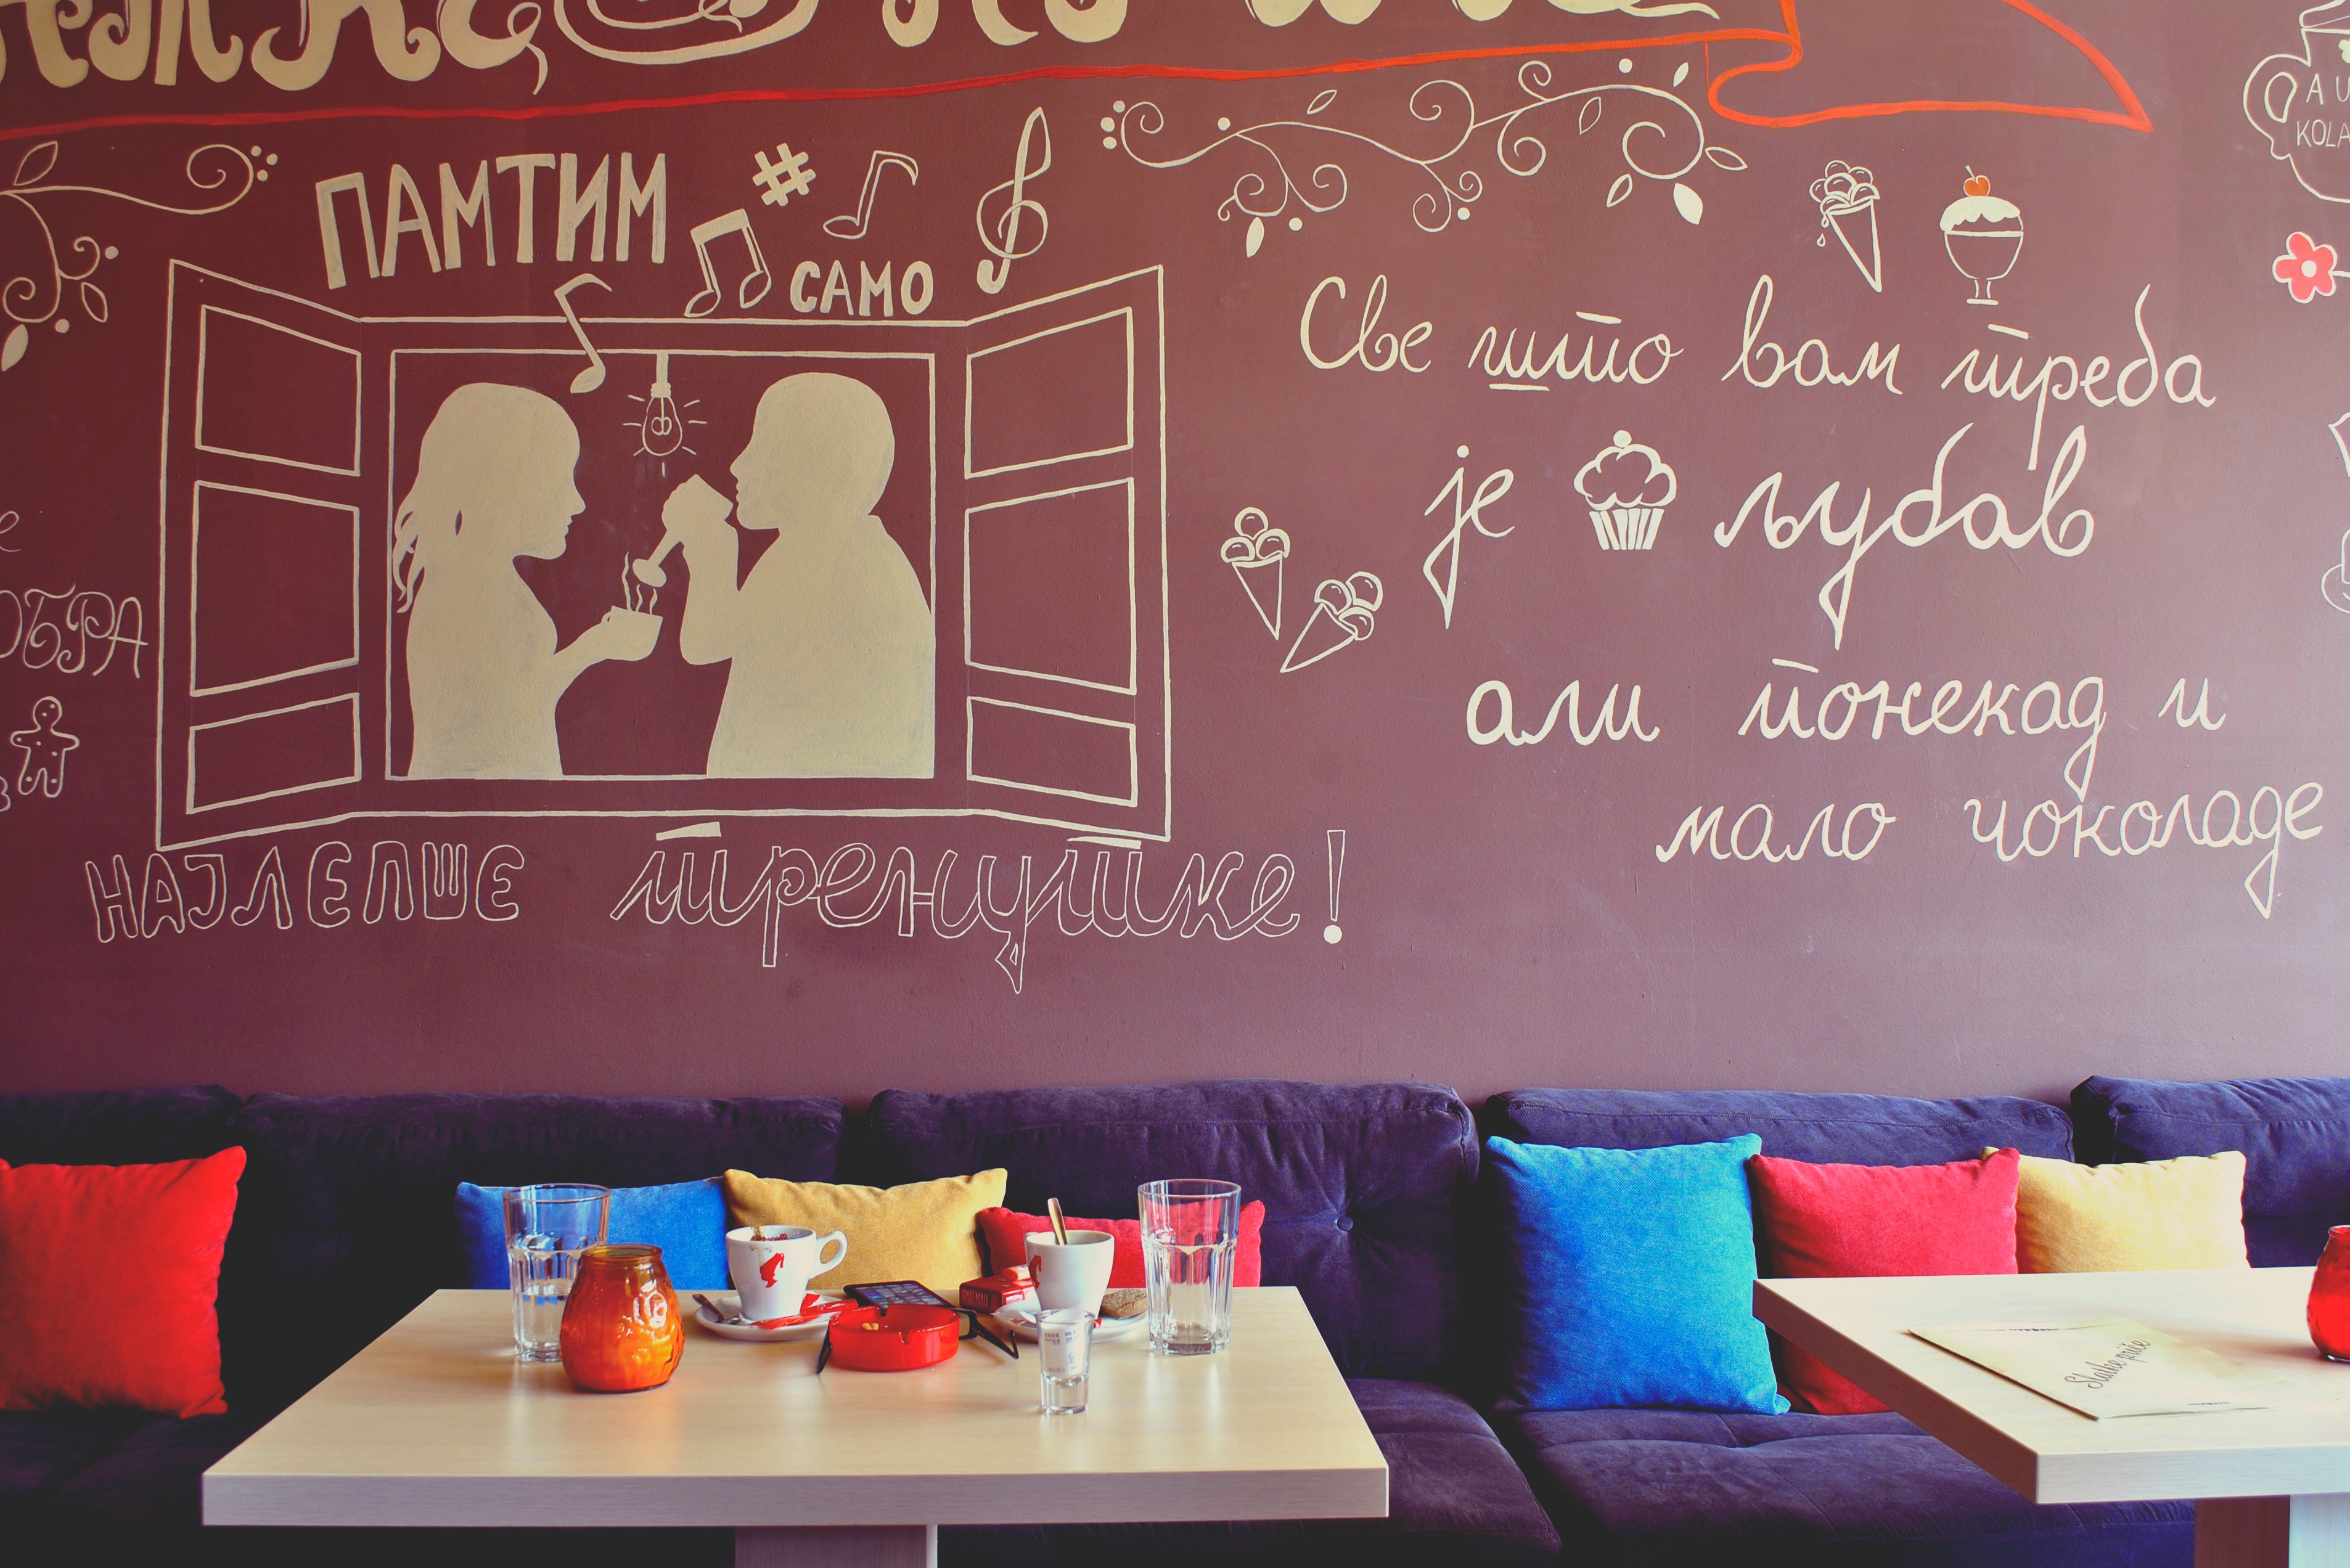
wall, room